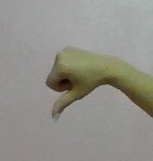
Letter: waw